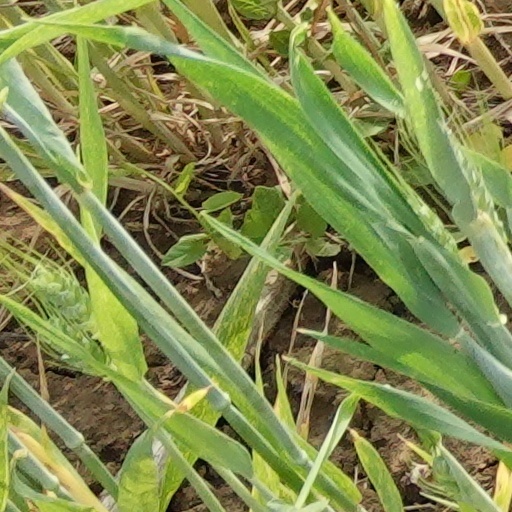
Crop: wheat